Hombourg-Haut

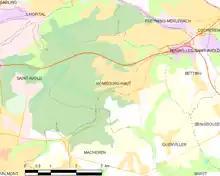

The Rosselle, a small affluent of the Saar, flows through Hombourg-Haut.